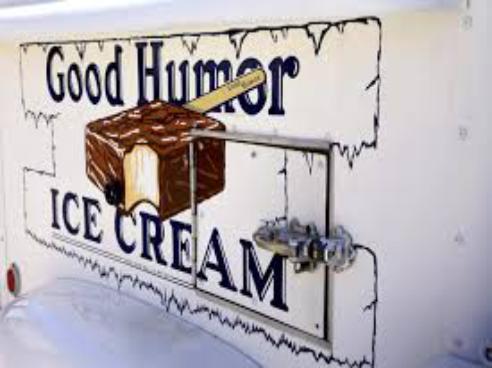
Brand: Good Humor
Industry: Food